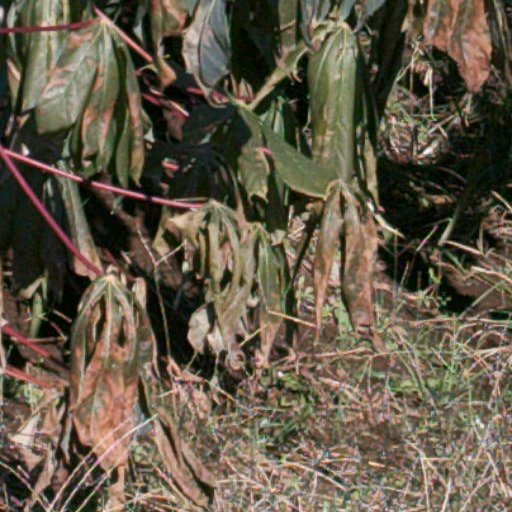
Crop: cassava